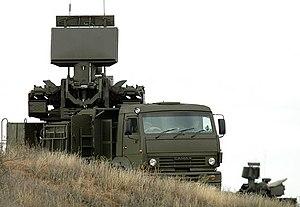
Le S-500 Prometeï est un système de défense antiaérienne et antibalistique de dernière génération développé par le groupe PVO Almaz-Anteï, et pourrait être supérieur au Terminal High Altitude Area Defense américain.